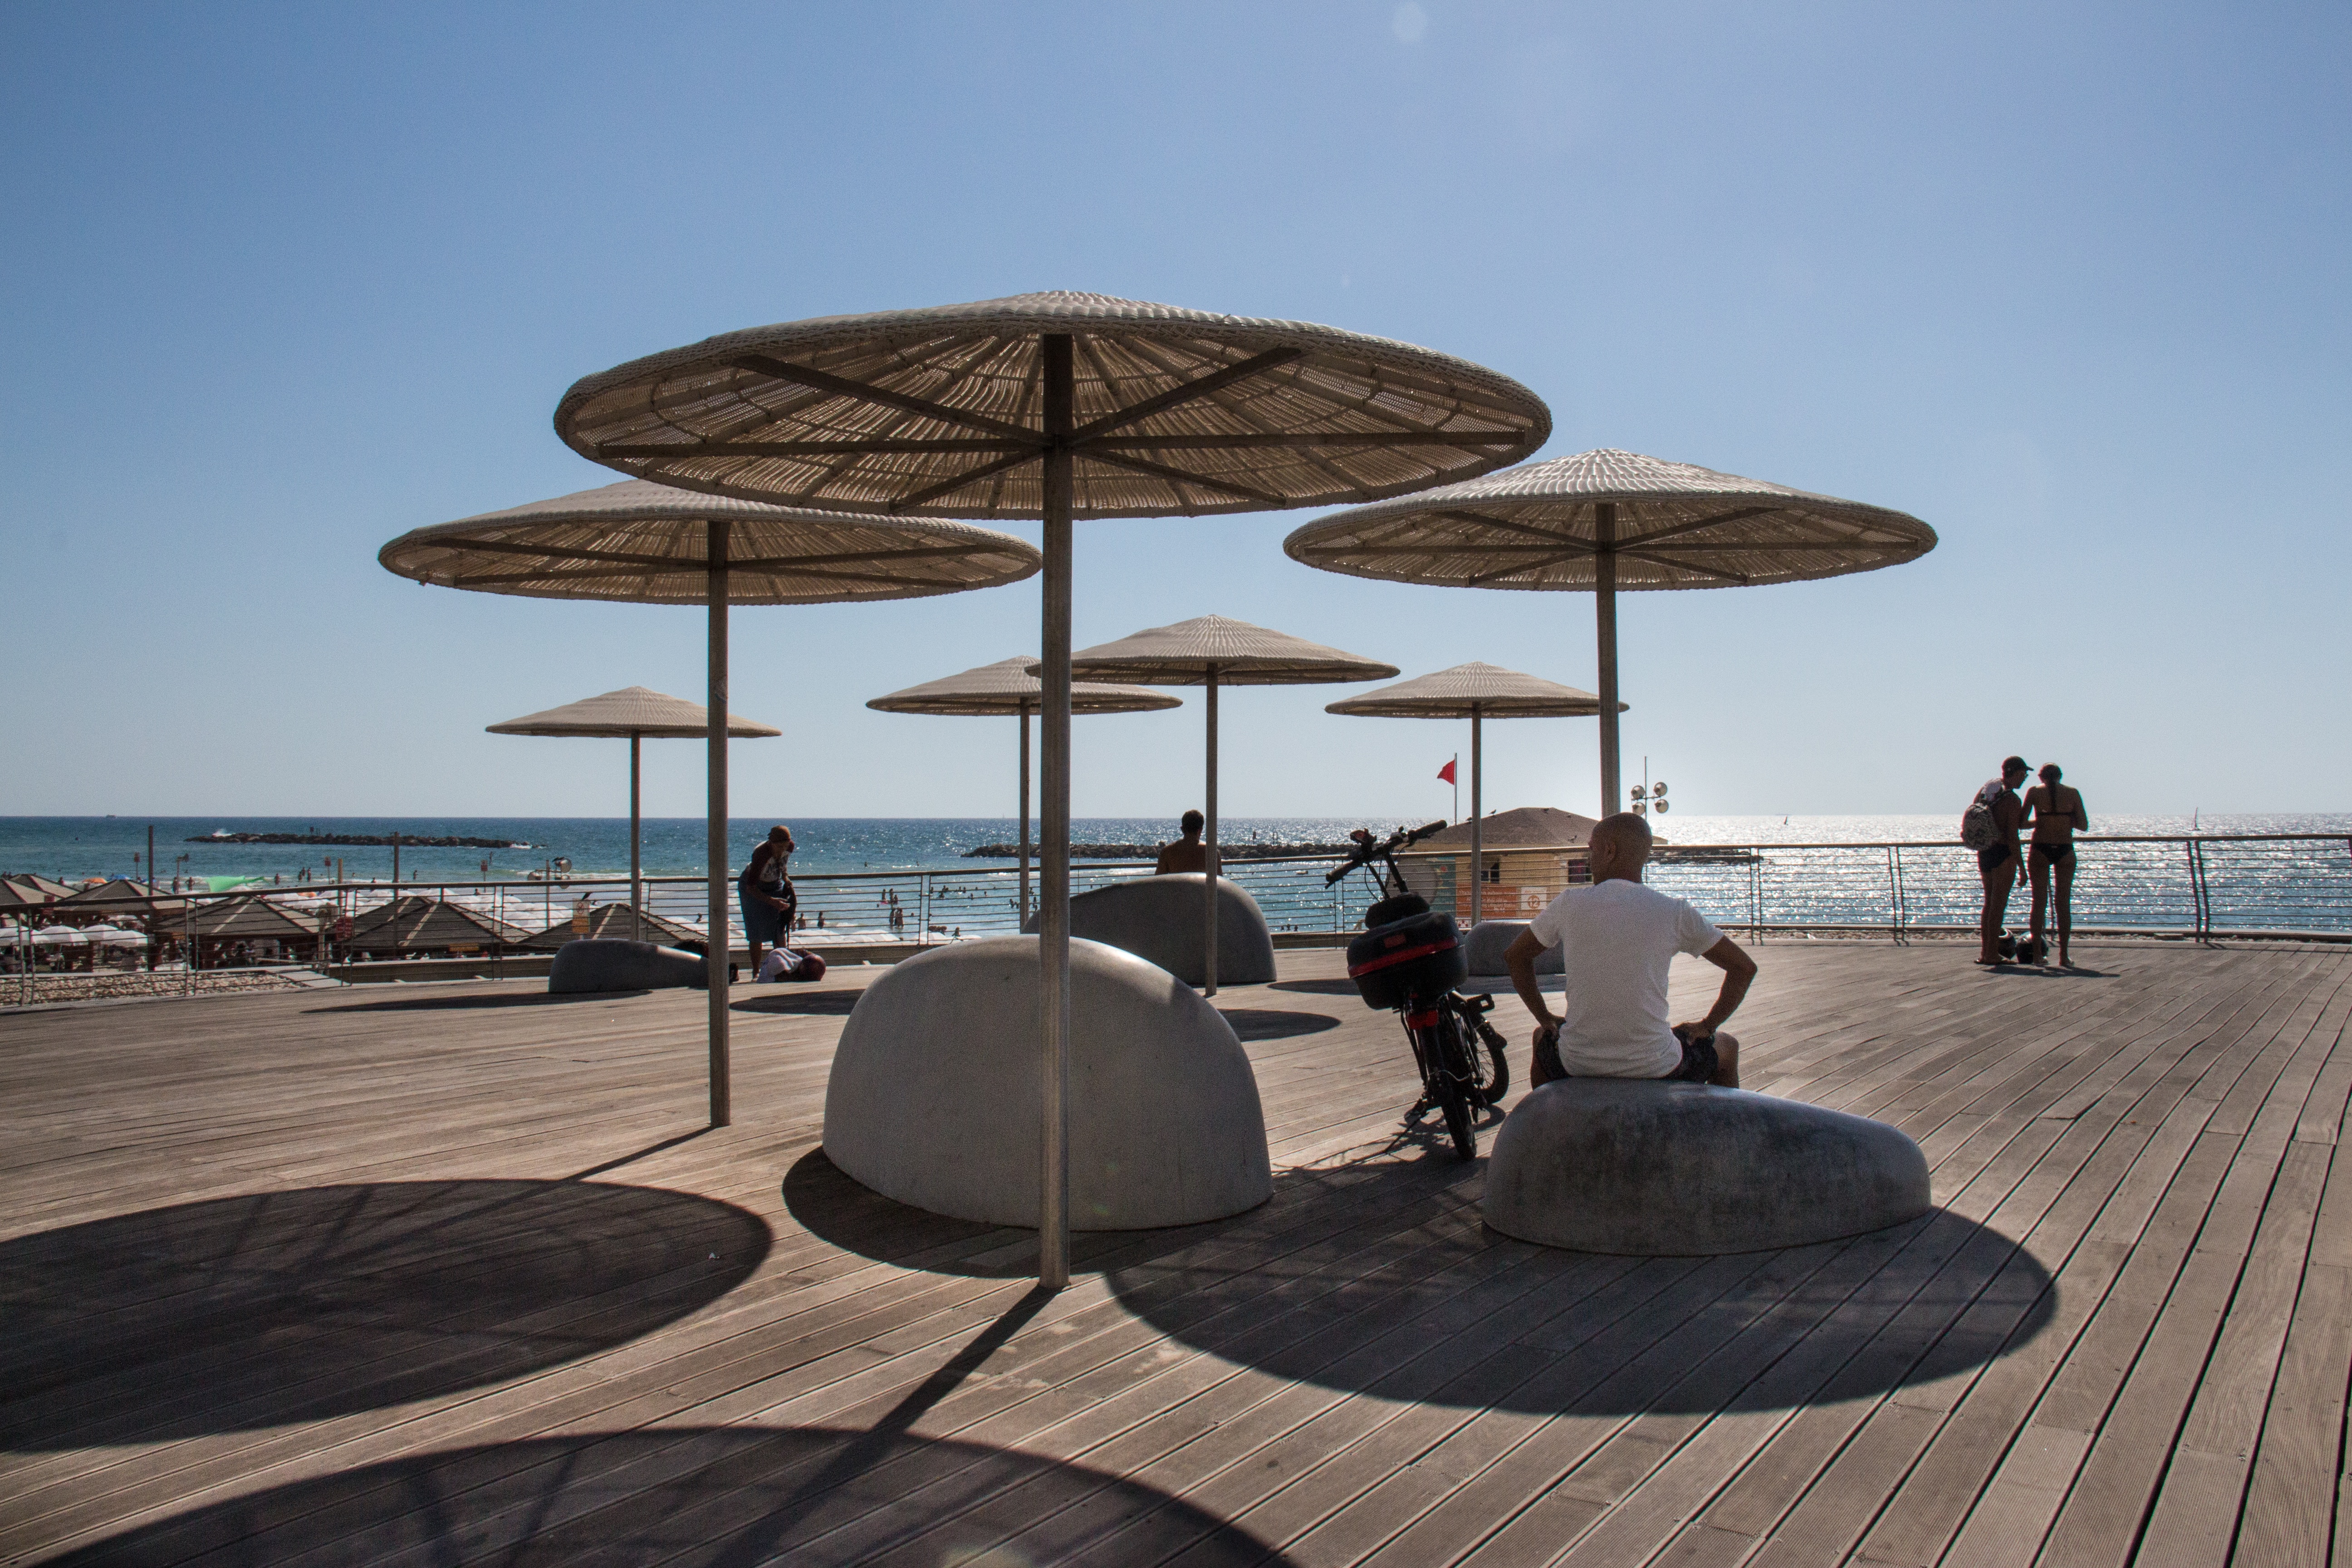
table, beach, sea, boardwalk, wood, walkway, vacation, shape, outdoor structure